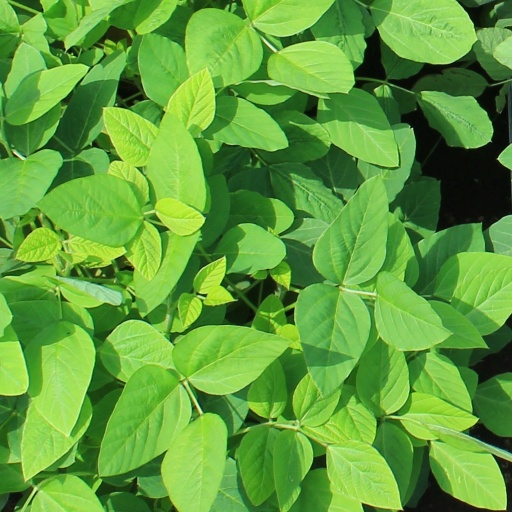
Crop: soybean